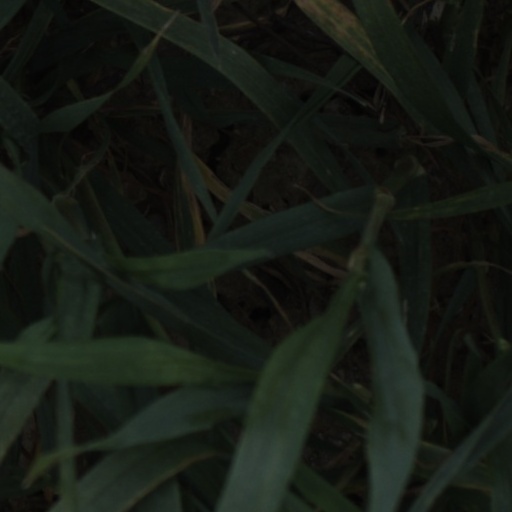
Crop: wheat